Kurt Krjeńc

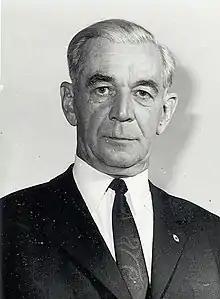

Kurt Krjeńc (7 July 1907 – 28 November 1978) was an East German communist politician who served as Chairman of Domowina from 1951 to 1973.